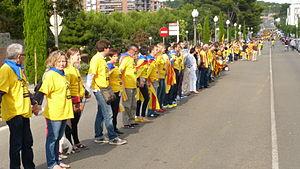
La Catalogne, nationalité et communauté autonome du nord-est de l’Espagne née en tant que réalité nationale par la réunion politique de plusieurs comtés de l'ancienne marche d'Espagne carolingienne entre le IXᵉ siècle et le XIIᵉ siècle sous l'autorité de la maison de Barcelone. La principauté de Catalogne ainsi constituée devient progressivement un État à la fin du Moyen Âge, avec ses institutions comme les Corts, son droit compilé dans les Usatges, constitutions et autres droits, ou encore sa langue, le catalan, qui se constitue en langue administrative, juridique et littéraire à partir du XIIᵉ siècle. Par le système politique de monarchie pactiste, la Catalogne conserve ses spécificités institutionnels, coutumiers et juridictionnels, au sein de la couronne d'Aragon puis de la monarchie d'Espagne, jusqu'aux décrets de Nueva Planta de 1715 et 1716 et l'imposition de l'absolutisme.
L'indépendantisme catalan ou séparatisme catalan est un courant politique du nationalisme catalan qui revendique une Catalogne indépendante de l'Espagne ainsi que l'instauration d'une République catalane. Se basant sur une revendication du droit à l'autodétermination du peuple catalan, l'indépendantisme catalan défend l'idée que la nation catalane n'atteindra pas sa plénitude culturelle, sociale et économique tant qu'elle fera partie de l'État unitaire qu'est l'Espagne. En revanche, une partie du courant indépendantiste a historiquement défendu la participation d'une Catalogne indépendante à une Espagne qui serait devenue confédérale et plurinationale.
La Voie catalane vers l'indépendance, plus connue sous le nom de Voie catalane, est une chaîne humaine d'environ 400 kilomètres réalisée en Catalogne en 2013 à l'occasion de la fête nationale du 11-Septembre. Elle a pour but de revendiquer le droit à l'indépendance de la Catalogne. Organisée par l'Assemblée nationale catalane, elle voit la participation de 14 autres associations. La chaîne suit le tracé de l'ancienne Via Augusta, depuis Le Perthus jusqu'à Alcanar.